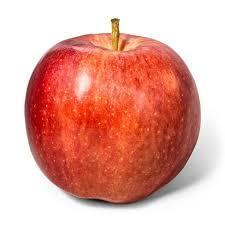
Label: apples